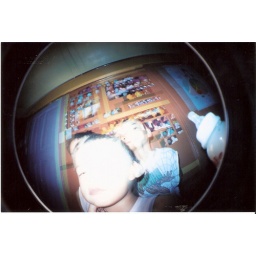
three lil' pigs in lomo wall